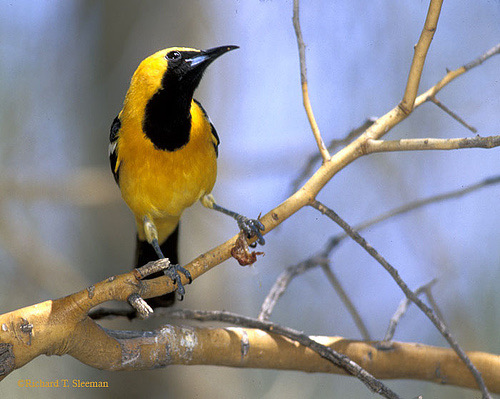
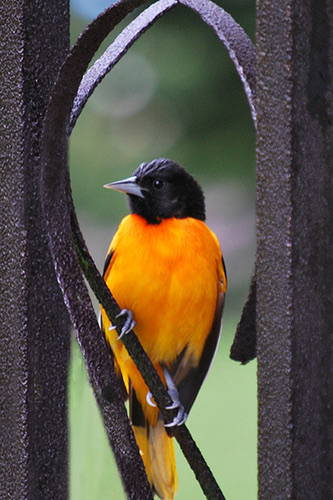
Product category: misc
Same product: yes